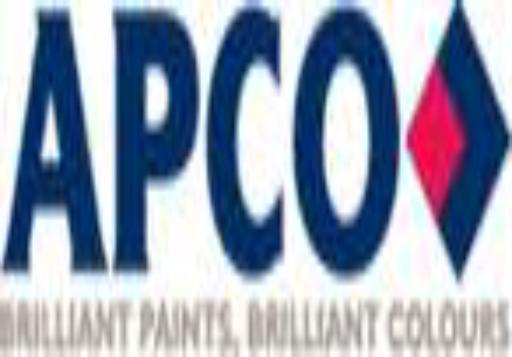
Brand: APCO
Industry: Others